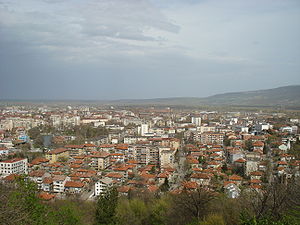
Montana (Bulgarien)
Udsigt over Montana
Montana er en by i det nordvestlige Bulgarien, med et indbyggertal på cirka 55.000. Byen er hovedstad i Montana-provinsen, og ligger ved bredden af floden Ogosta.